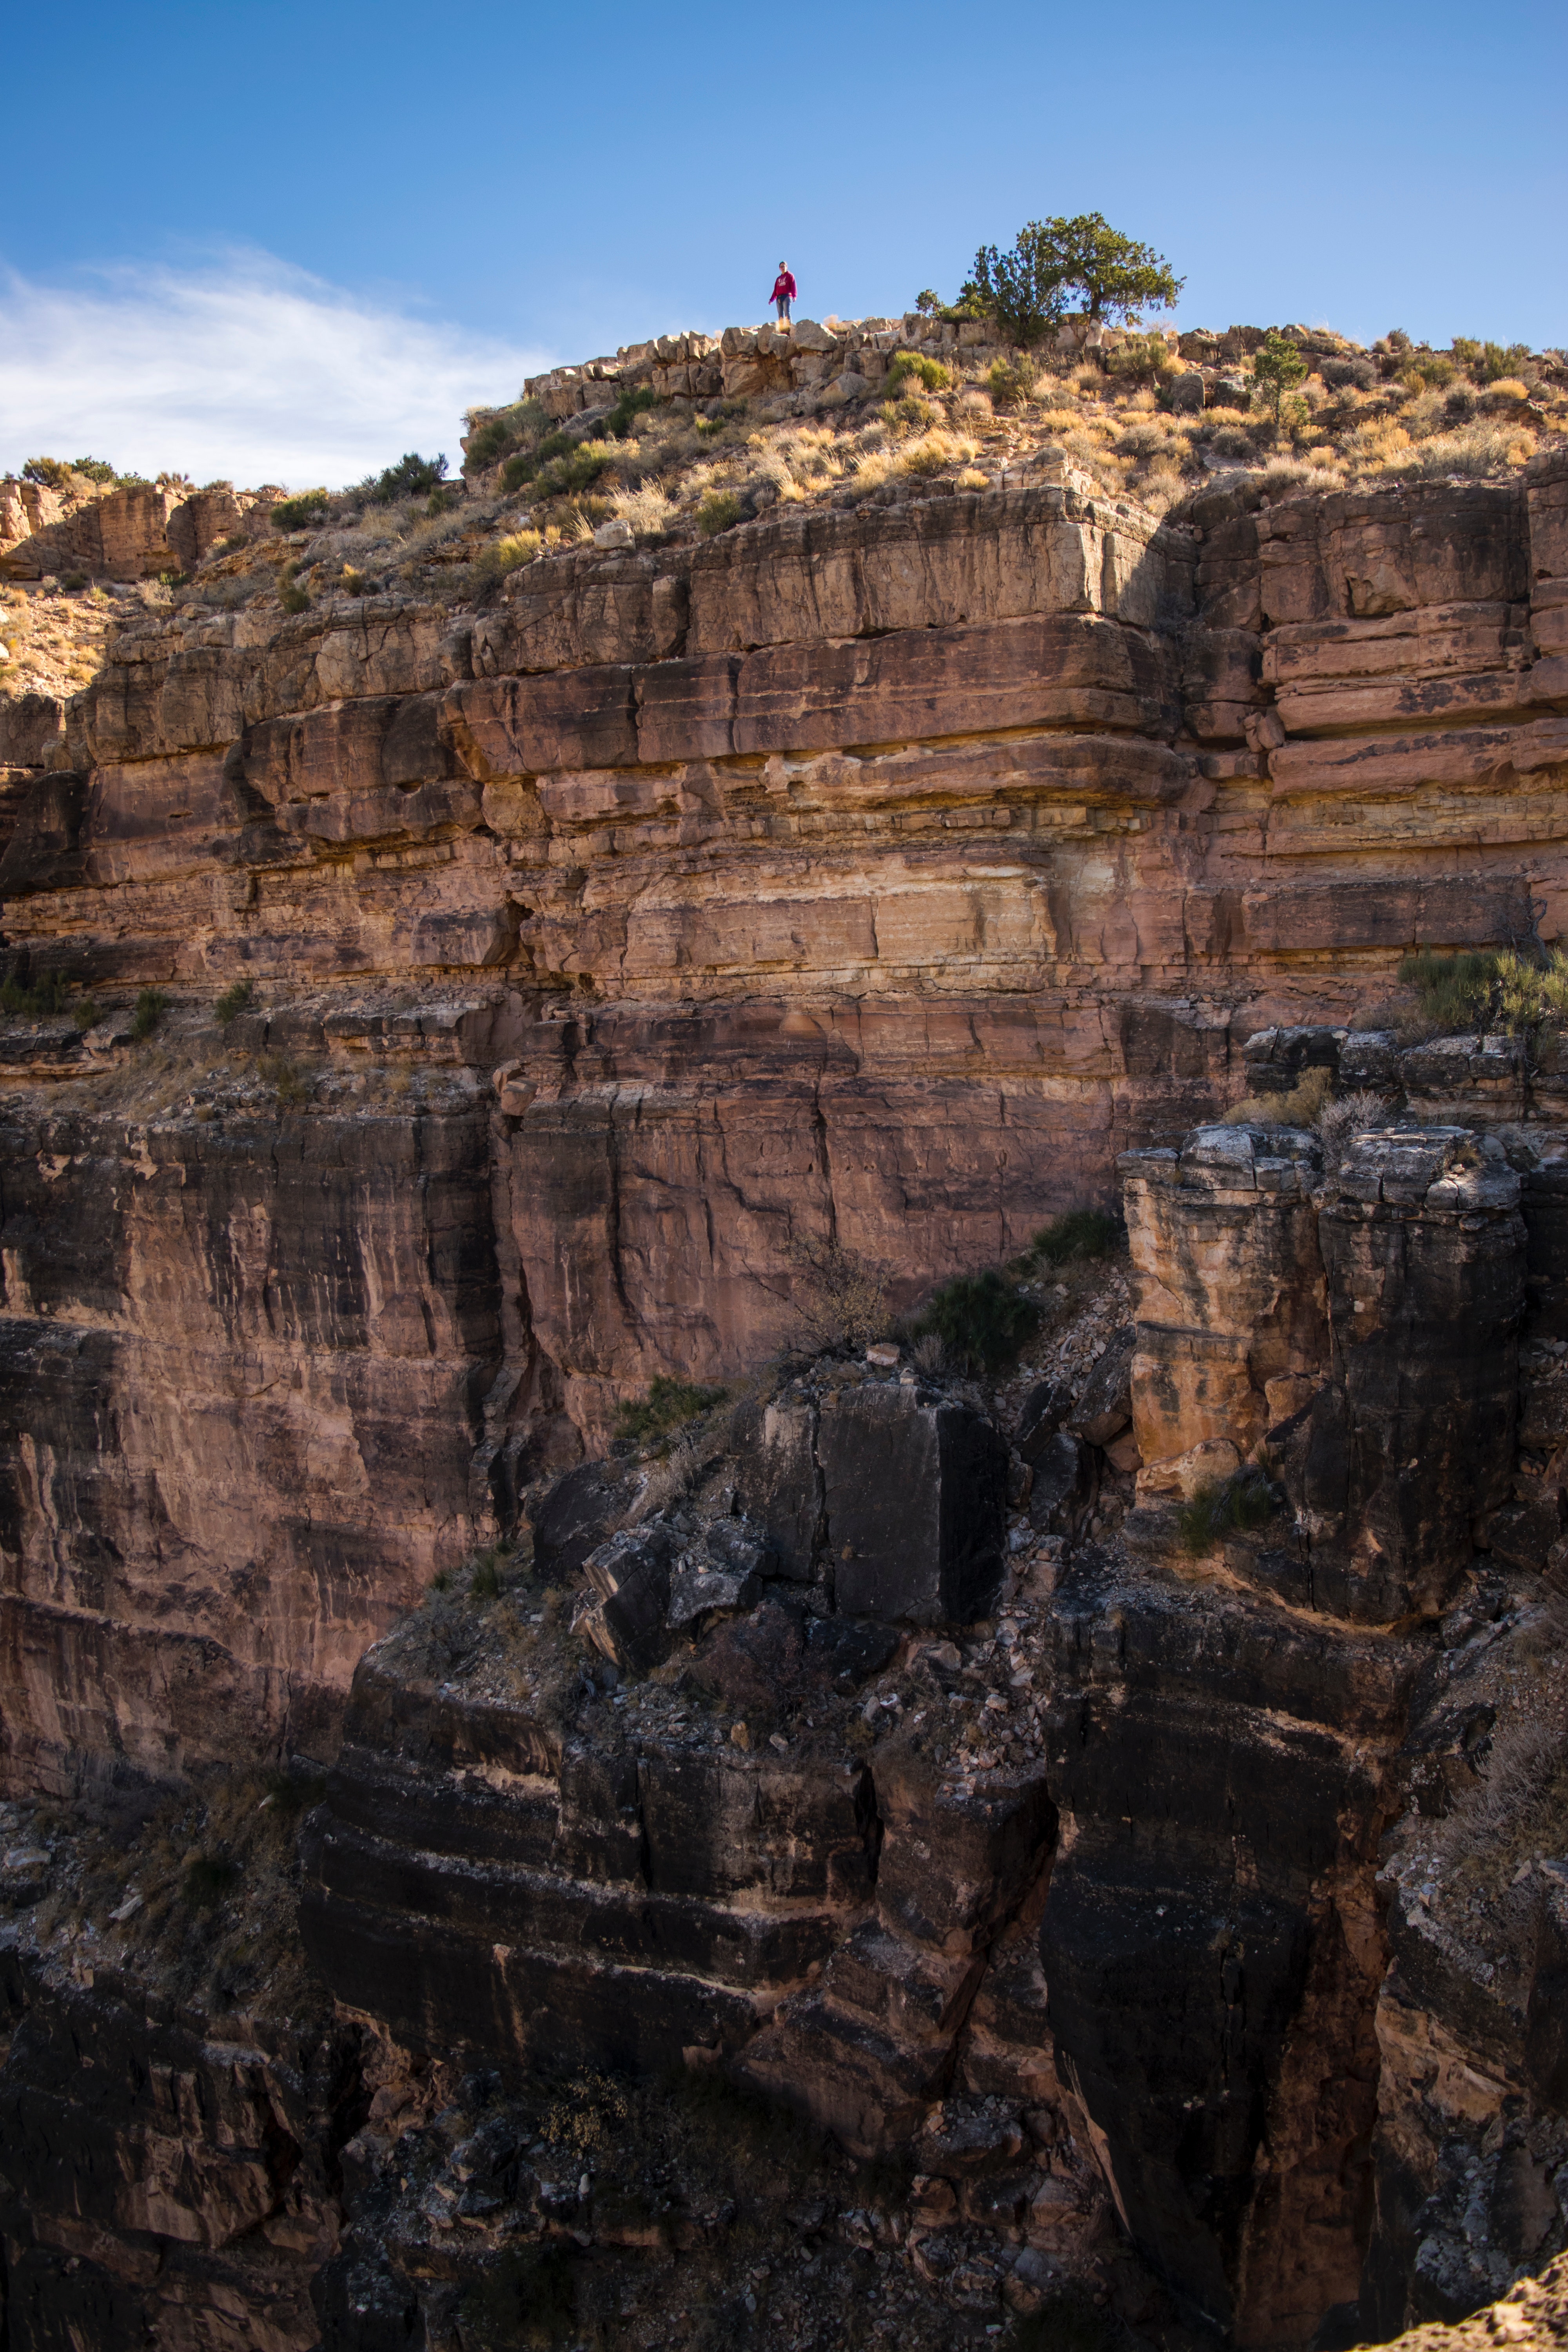
rock, formation, cliff, escarpment, outcrop, bedrock, geology, badlands, klippe, fault, terrain, sky, intrusion, national park, dike, canyon, sill, geological phenomenon, landscape, plant, plateau, batholith, wadi, mountain